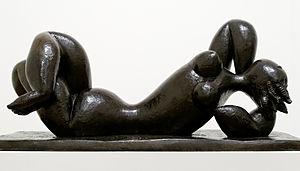
Henri Laurens, né le 18 février 1885 à Paris où il est mort le 5 mai 1954, est un sculpteur, peintre et dessinateur cubiste français.